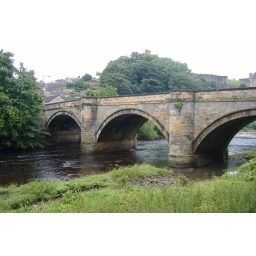
There was enough water in the river Swale to cover the rocky river bed almost completely.